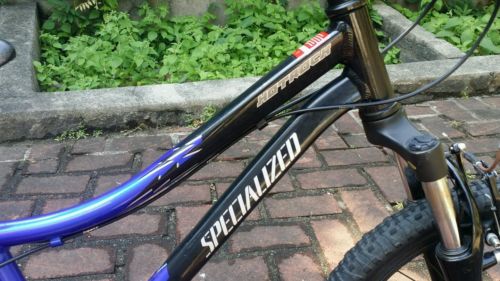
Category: bicycle